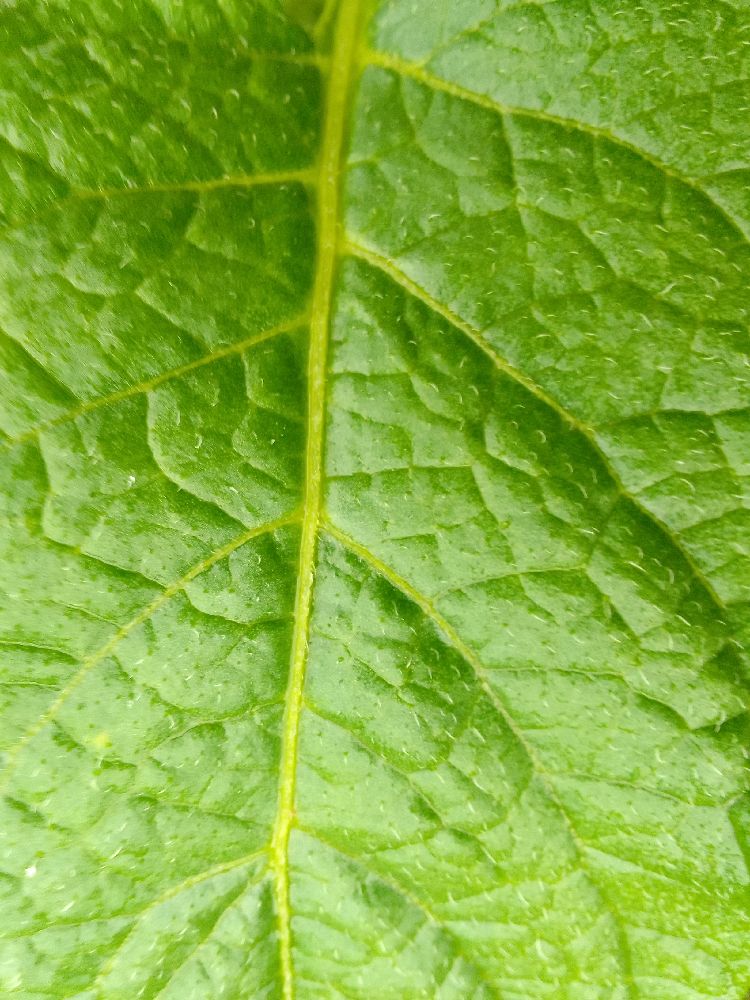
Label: Healthy